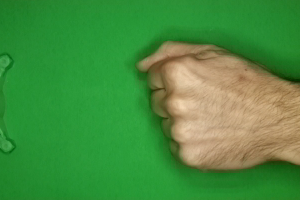
Label: rock